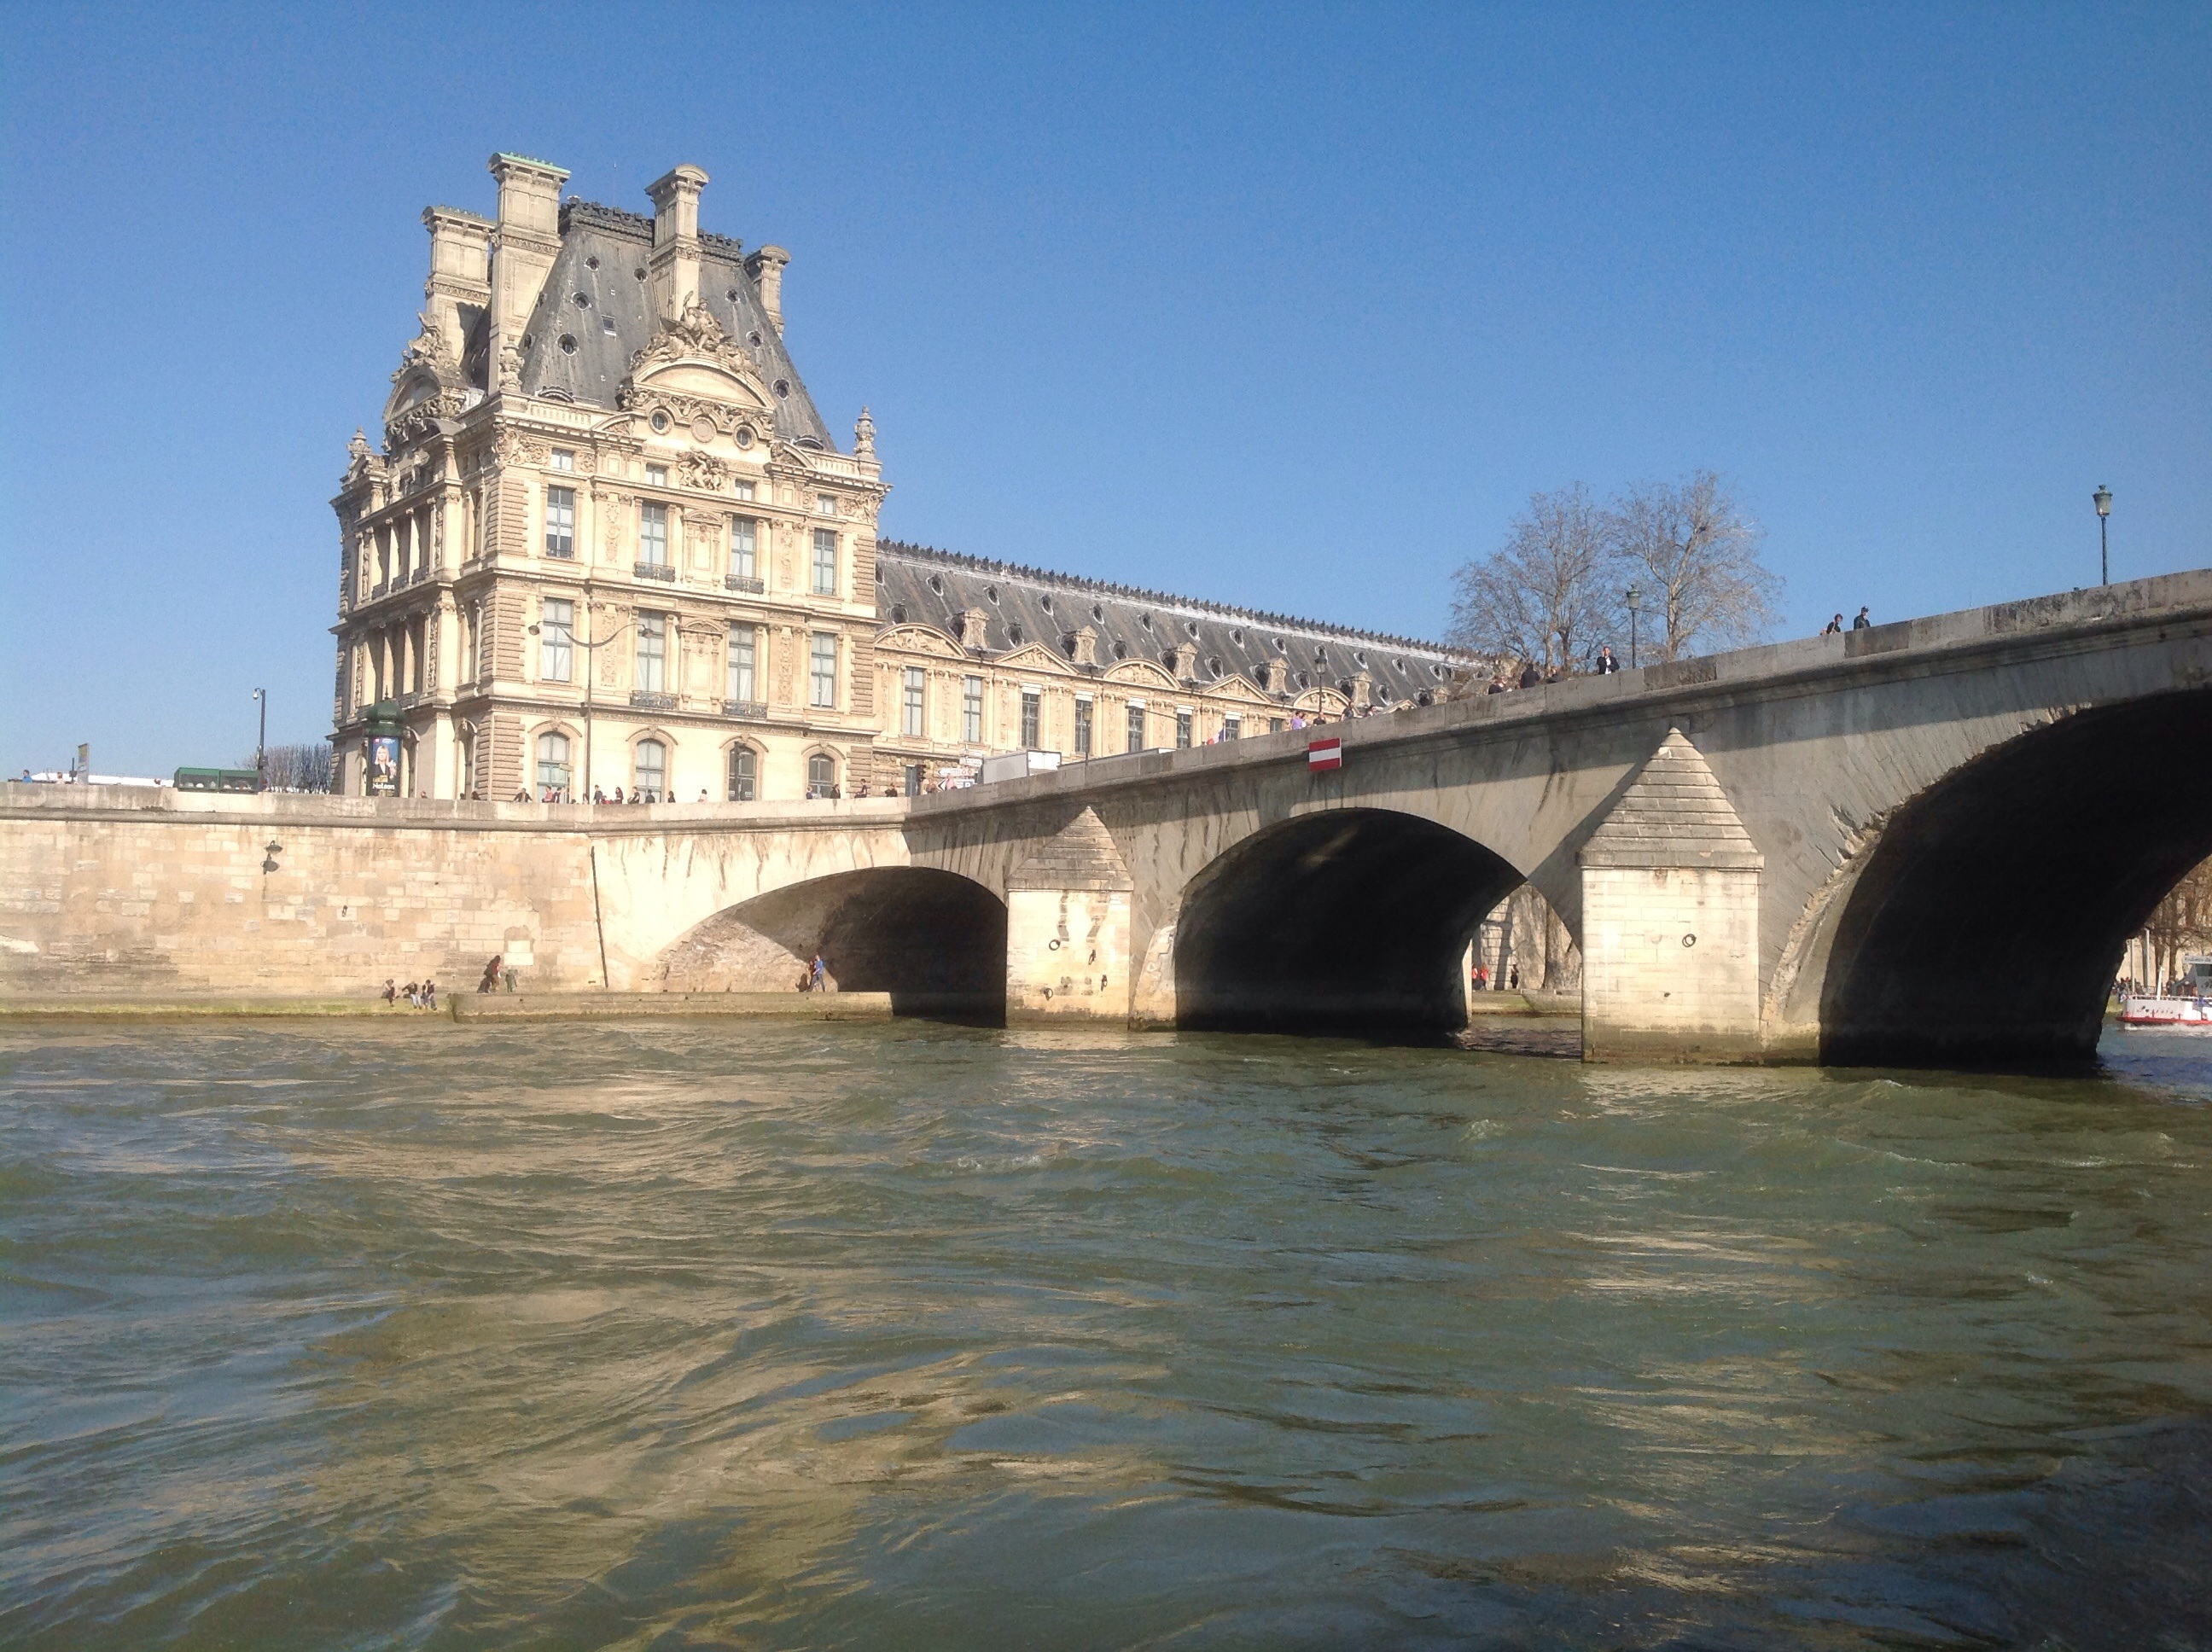
bridge, paris, river, waterway, seine, tours, arch bridge, historic site